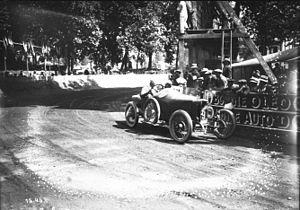
La Compagnie Nationale Excelsior, plus simplement Excelsior, était un constructeur belge d'automobiles, actif de 1903 à 1929, qui était établi à Bruxelles.